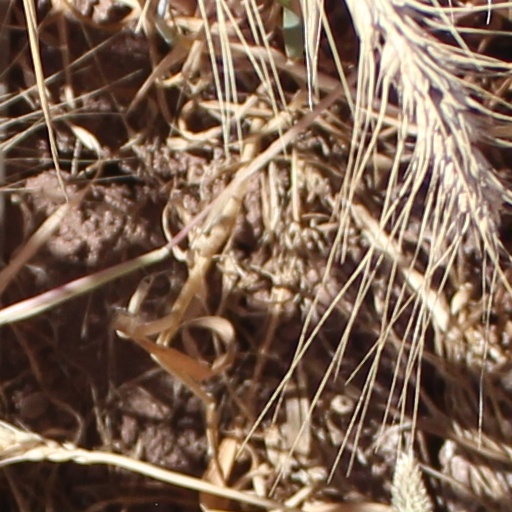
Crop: wheat